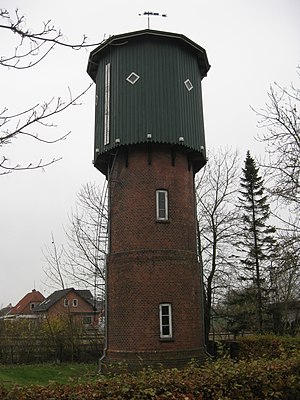
Vandtårnet ved Skjern Station
Vandtårnet ved Skjern Station
Det fredede vandtårn ved Skjern Station
Vandtårnet ved Skjern Station er et af elleve fredede vandtårne i Danmark. Det er opført i 1898 hvor det afløste et vandtårn opført i forbindelse med etableringen af jernbanestationen i Skjern i 1874 af arkitekt N.P.C. Holsøe, som var involveret i opførelsen af en stor del af stationsbygningerne i sidste halvdel af 1800-tallet hos Statsbanerne. Tårnet administreres nu af Ringkøbing-Skjern Museum.